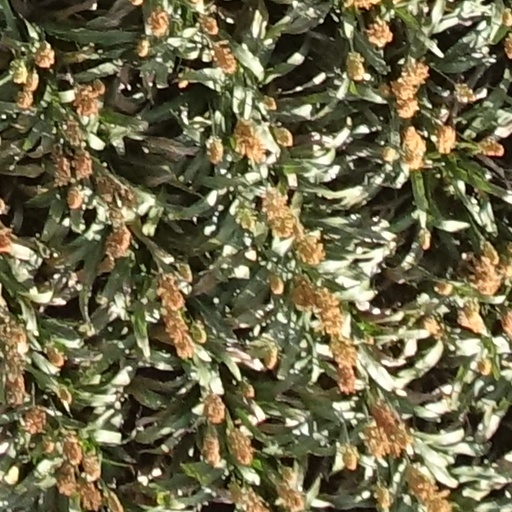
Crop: sorghum